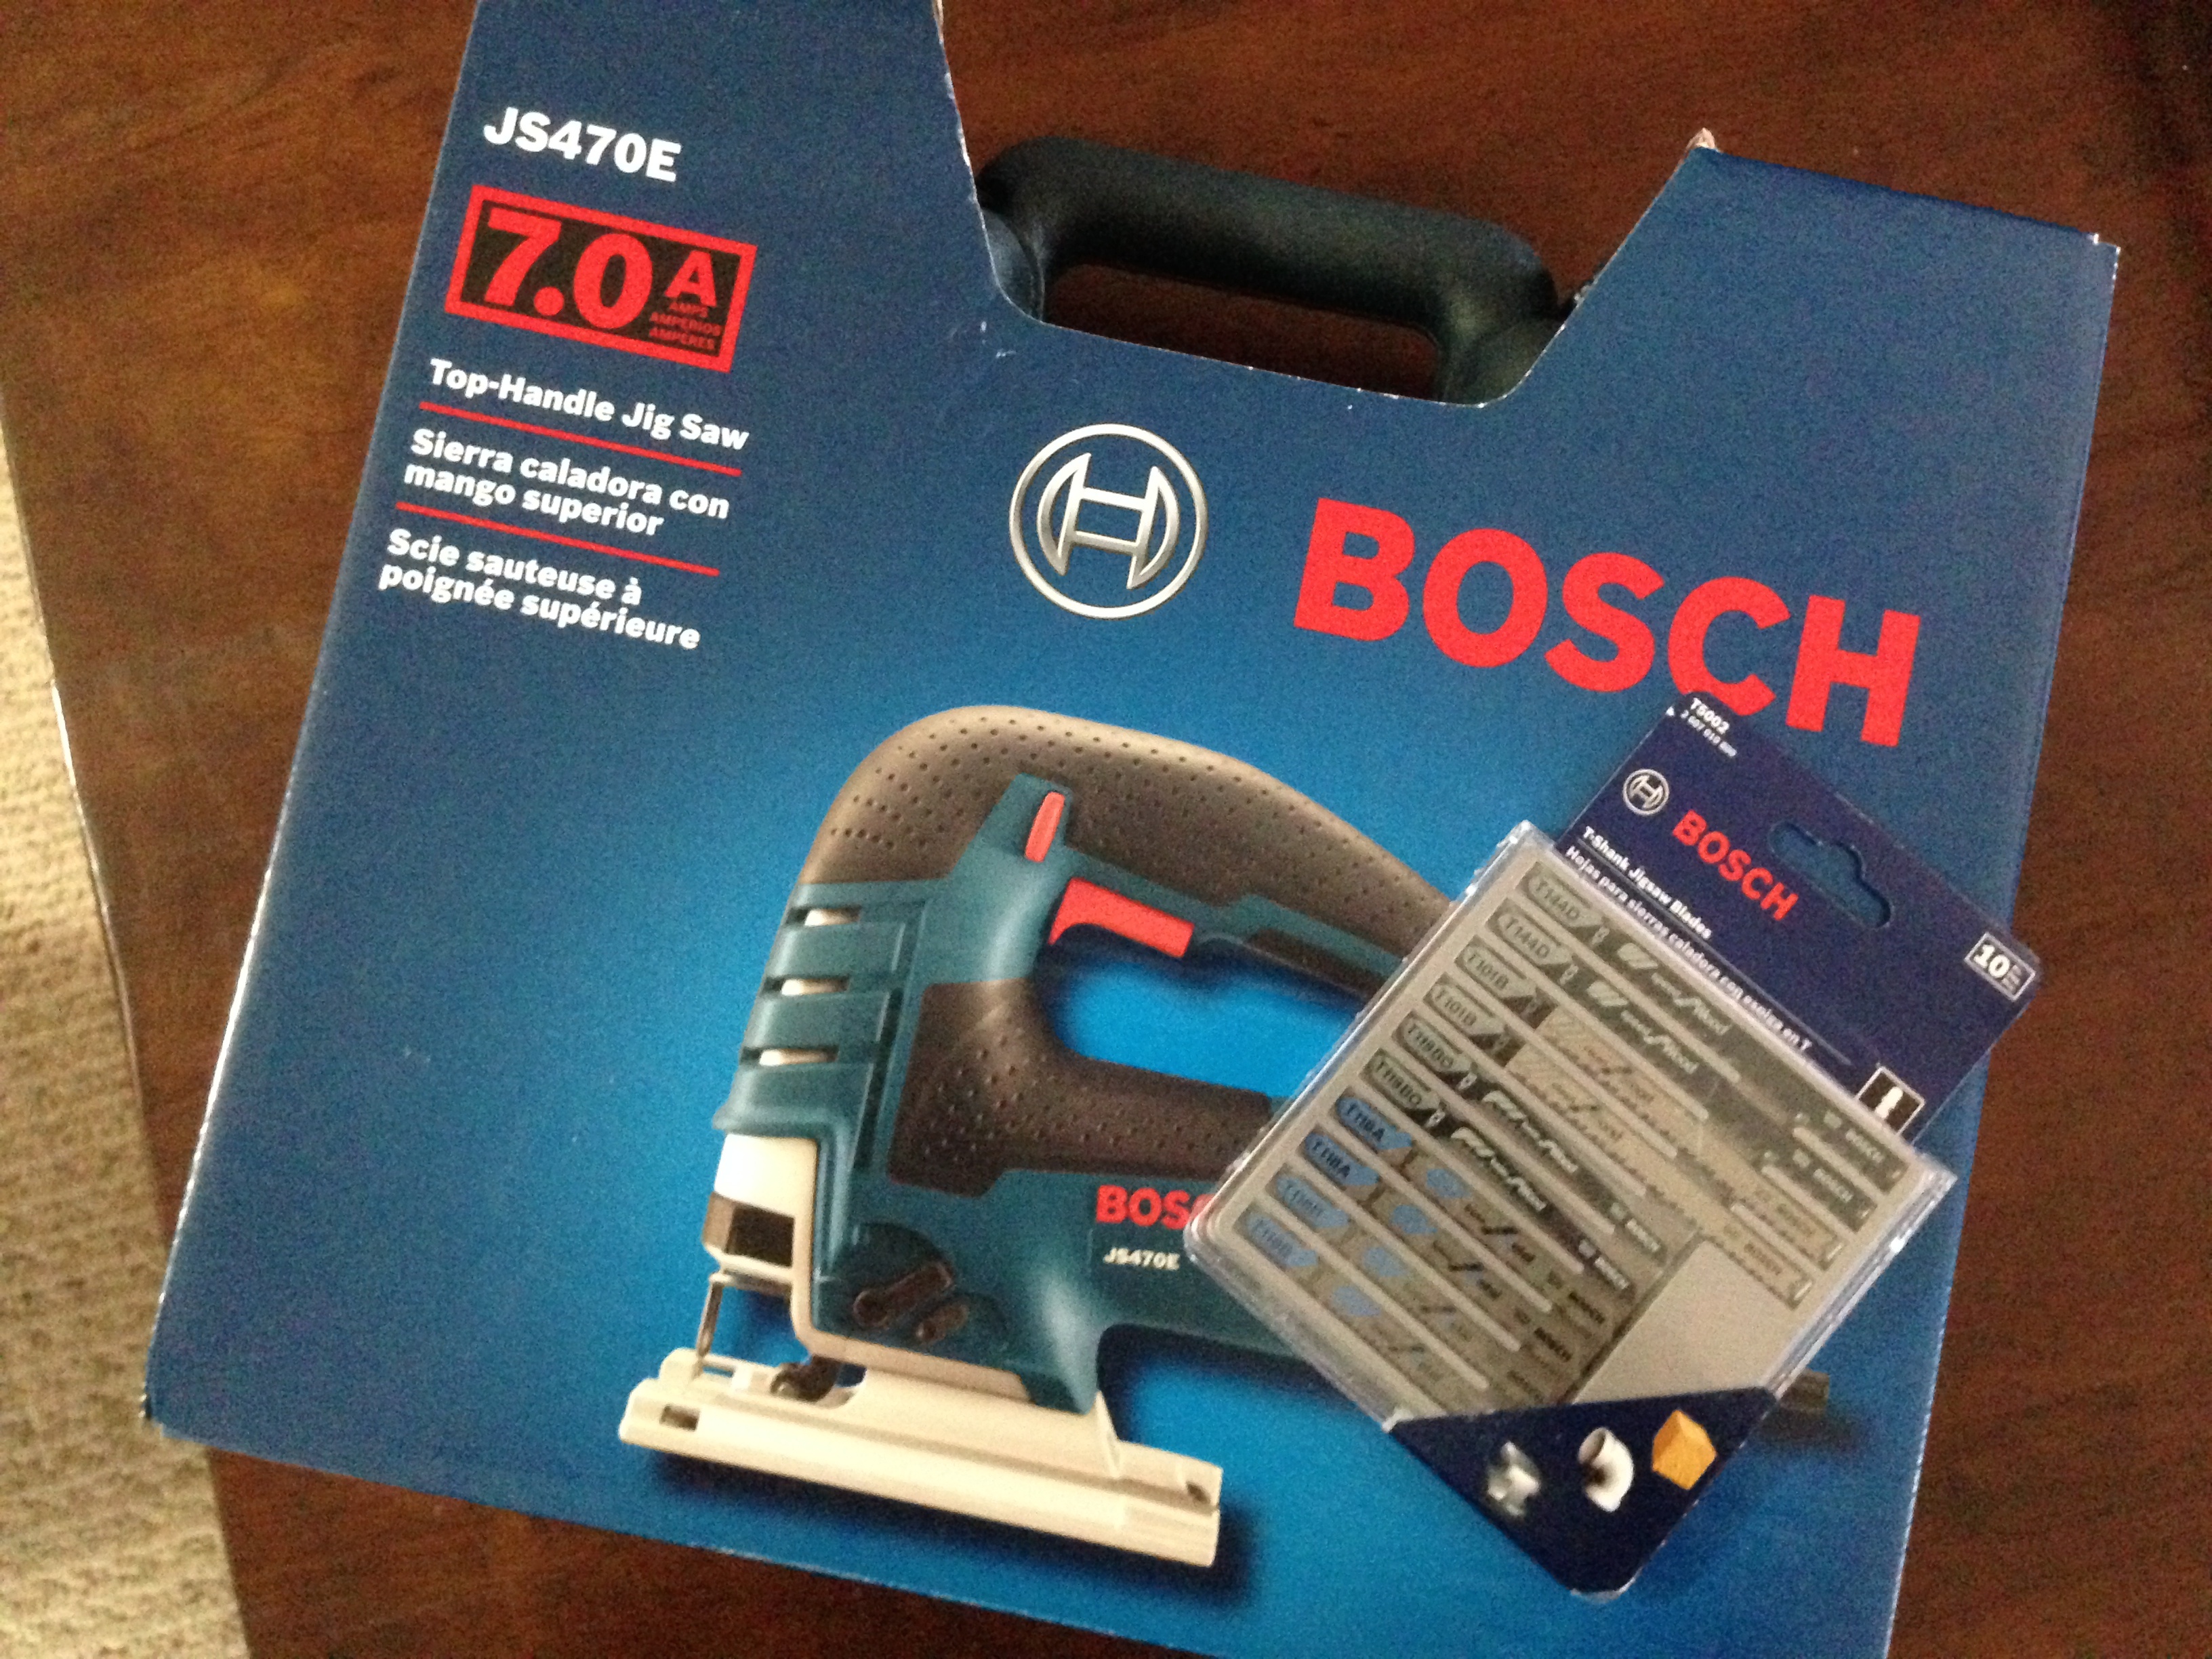
tool, product